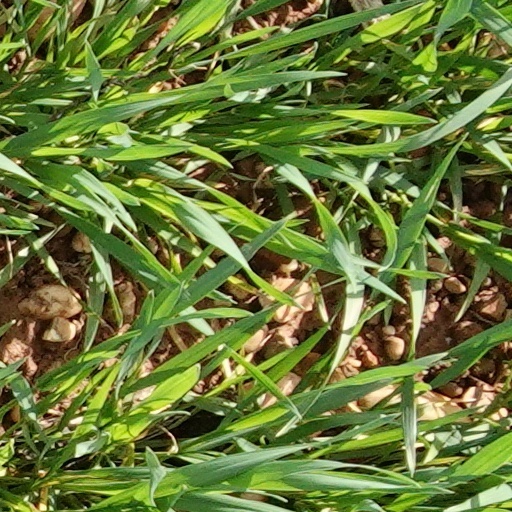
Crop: wheat